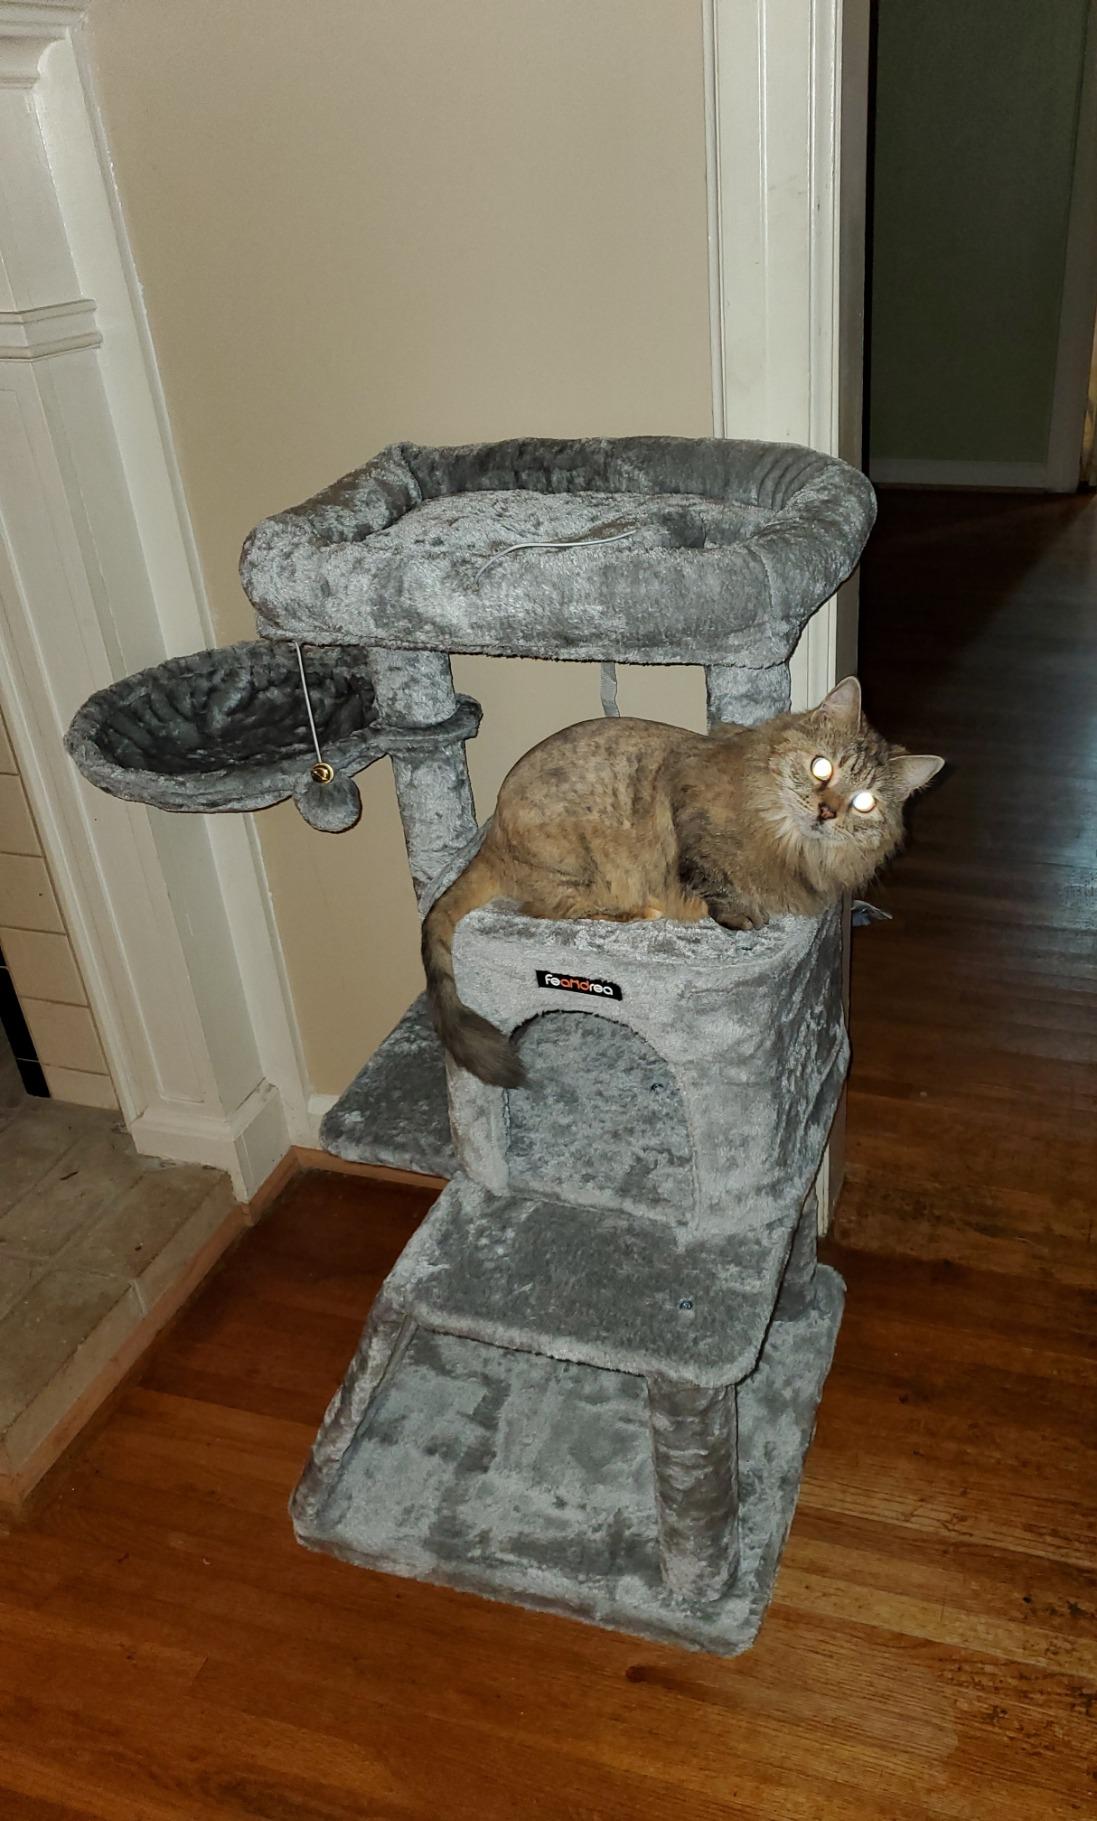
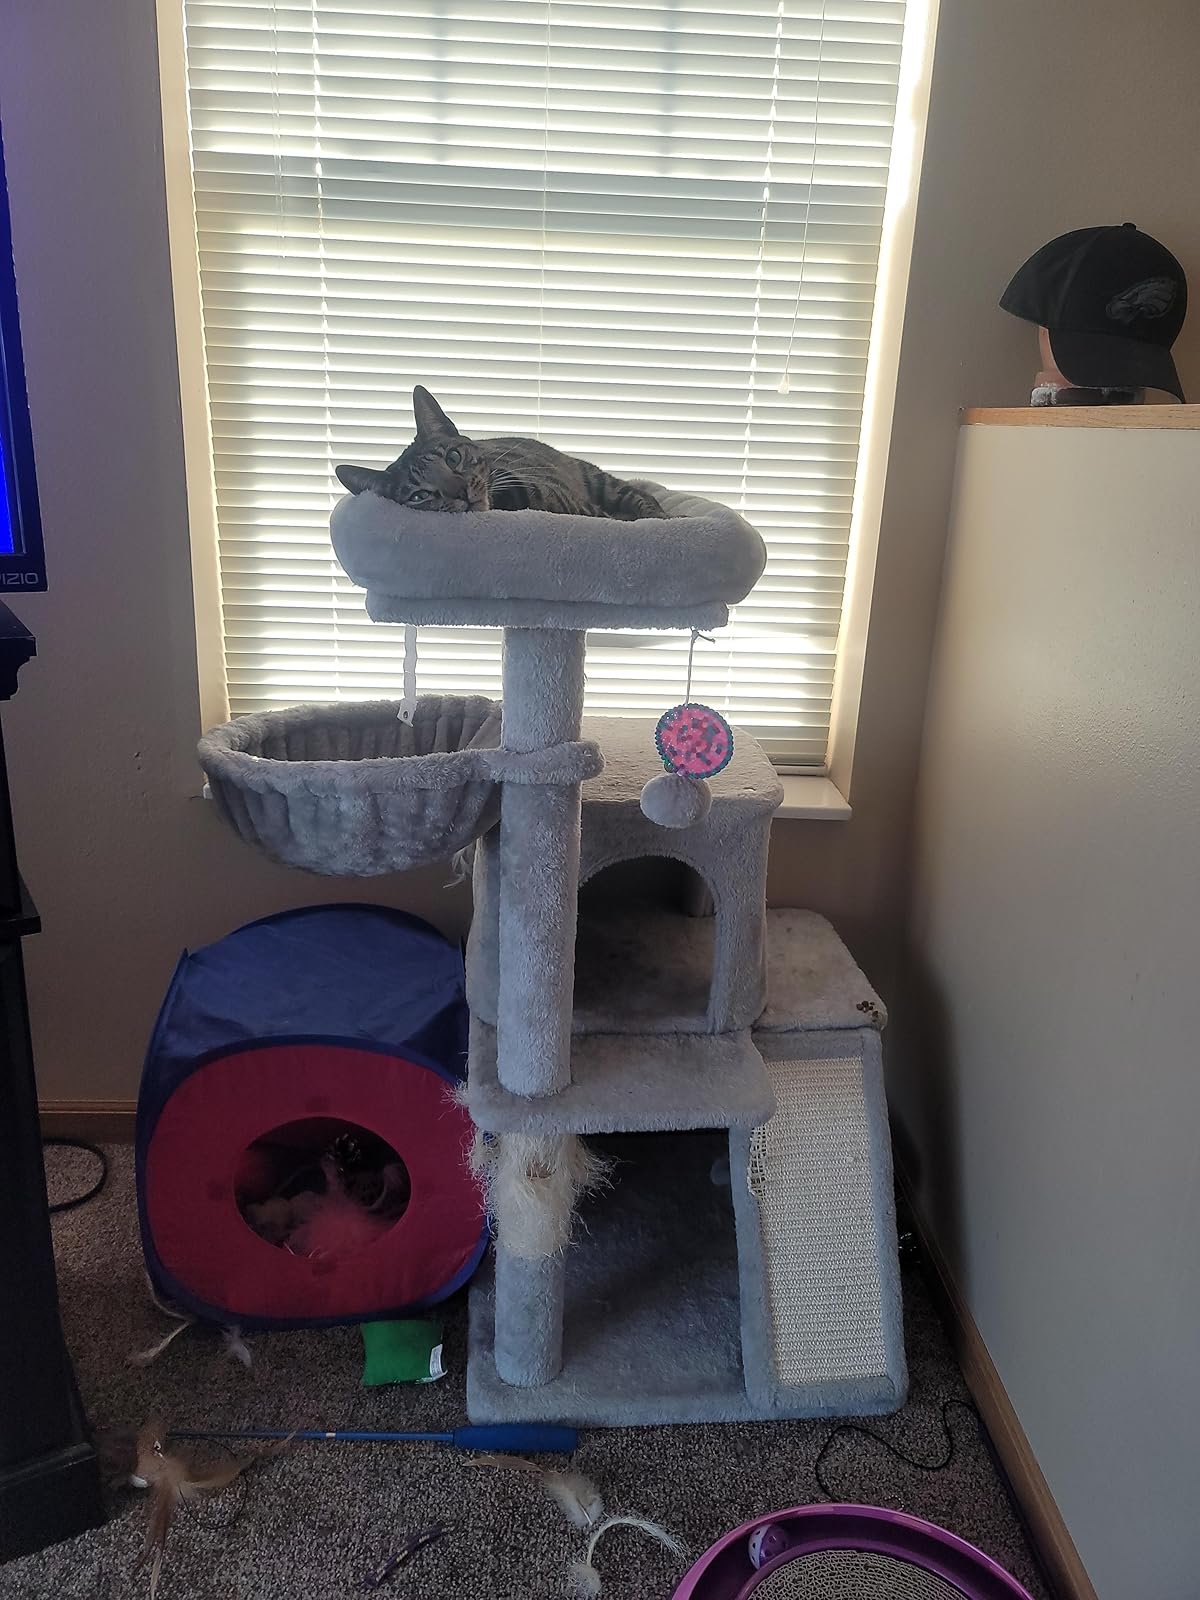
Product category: items_cat tree
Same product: yes